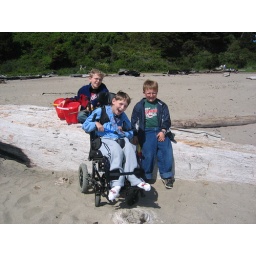
The boys at the beach in Lincoln City